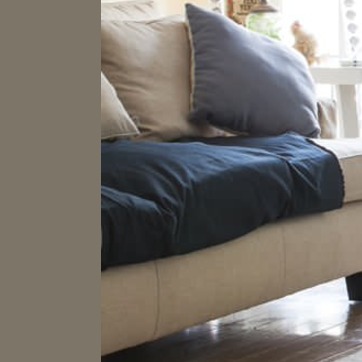
Material: fabric